Frankfurt Stadion station

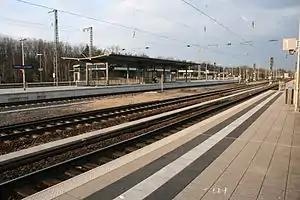

Frankfurt am Main Stadion station is a junction railway station in Frankfurt, Germany.